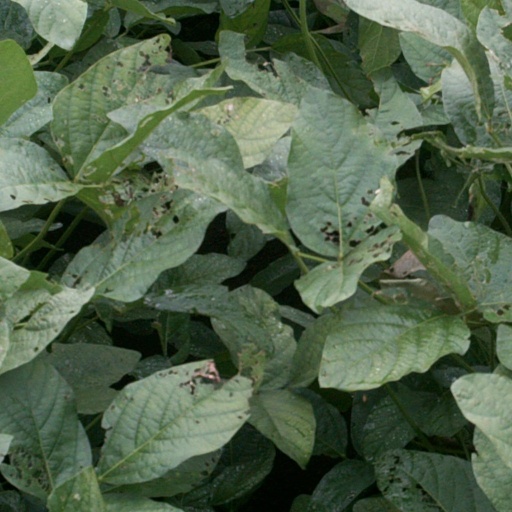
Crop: soybean